As Friends Rust

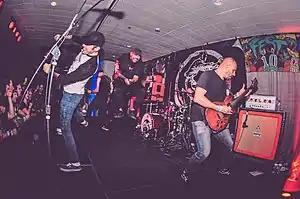
As Friends Rust performing at The Fest 14 in Gainesville, Florida on October 31, 2015. From left to right: Damien Moyal, Kaleb Stewart, Joseph Simmons, Timothy Kirkpatrick, and James Glayat.

As Friends Rust is an American melodic hardcore band based in Gainesville, Florida. The original line-up, which included vocalist Damien Moyal, guitarist Henry Olmino, bass guitarist Jeronimo Gomez, and drummer Matthew Crum, formed in Davie, Florida in September 1996. After recording a demo tape but failing to secure a record deal, the band parted ways in February 1997.